Juan Ferney Otero

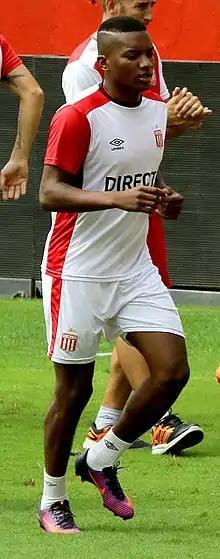
Otero in 2017

Juan Ferney Otero Tovar (born 26 May 1995) is a Colombian professional footballer who plays as a forward for Segunda División club Sporting Gijón.